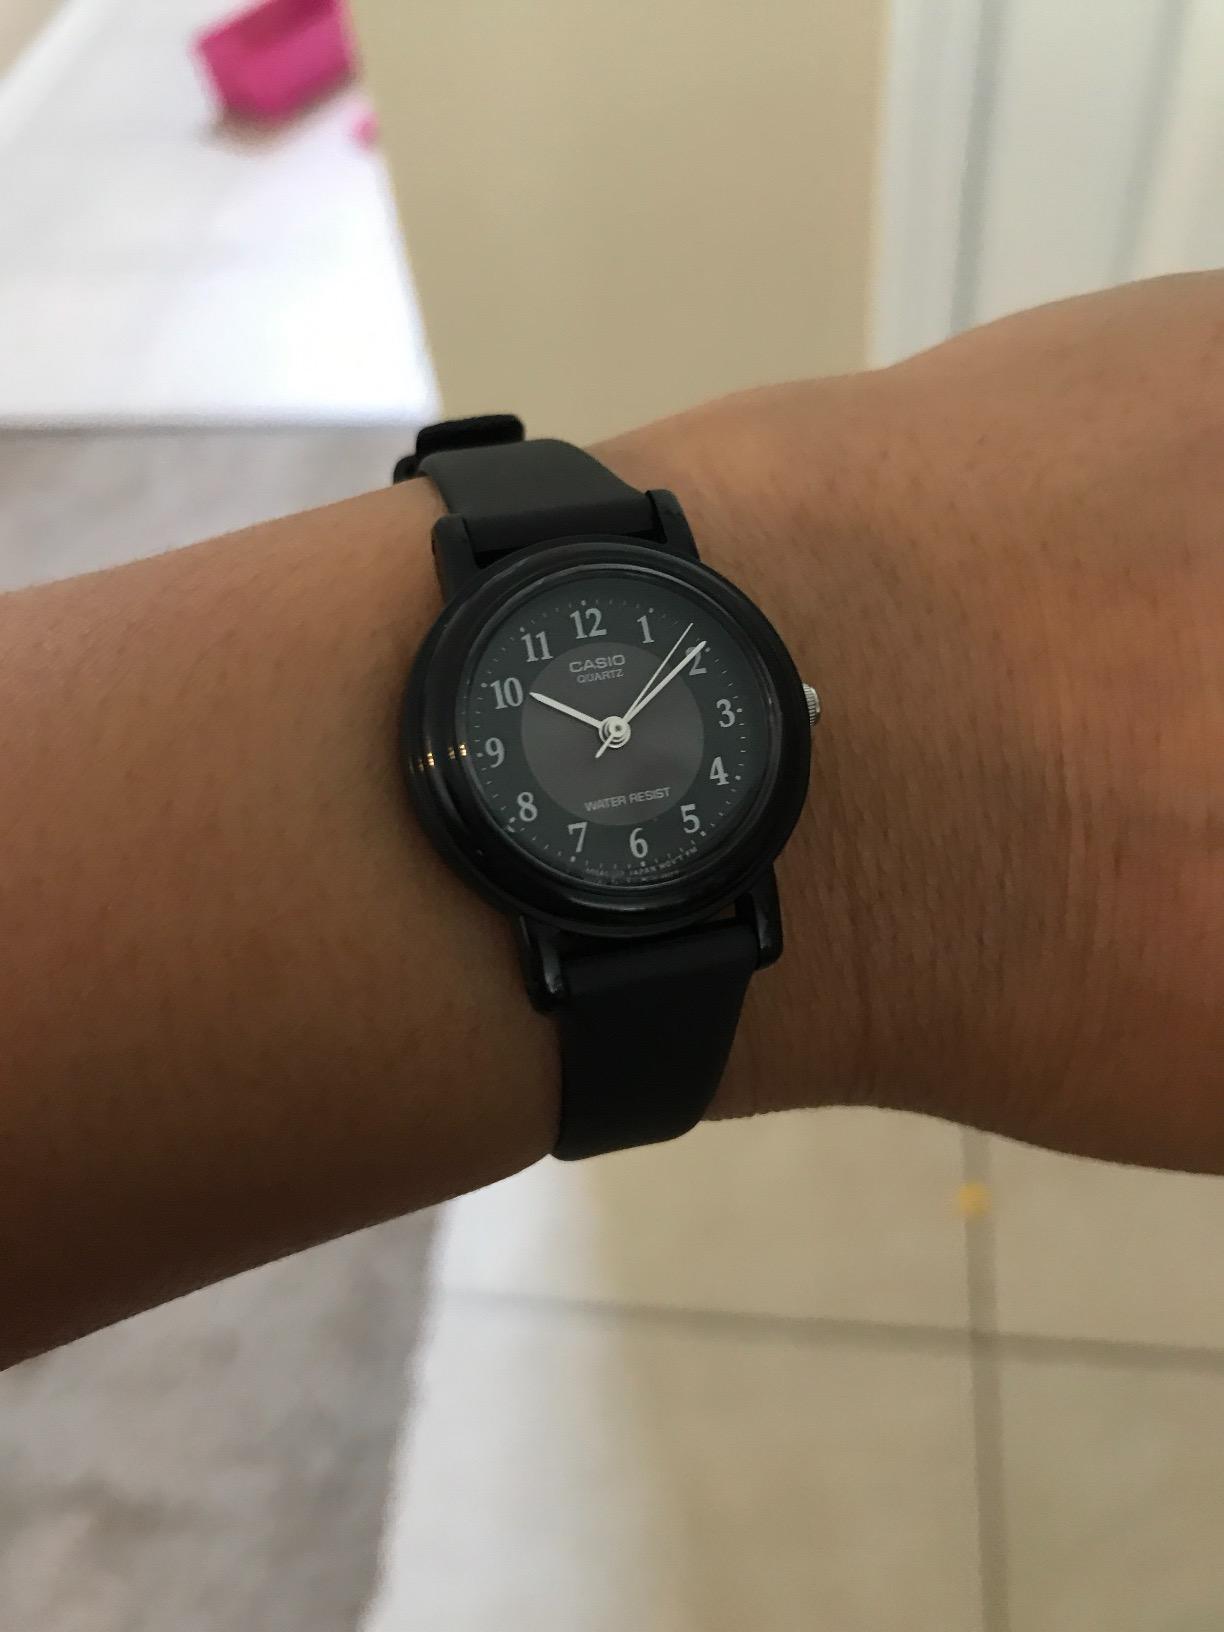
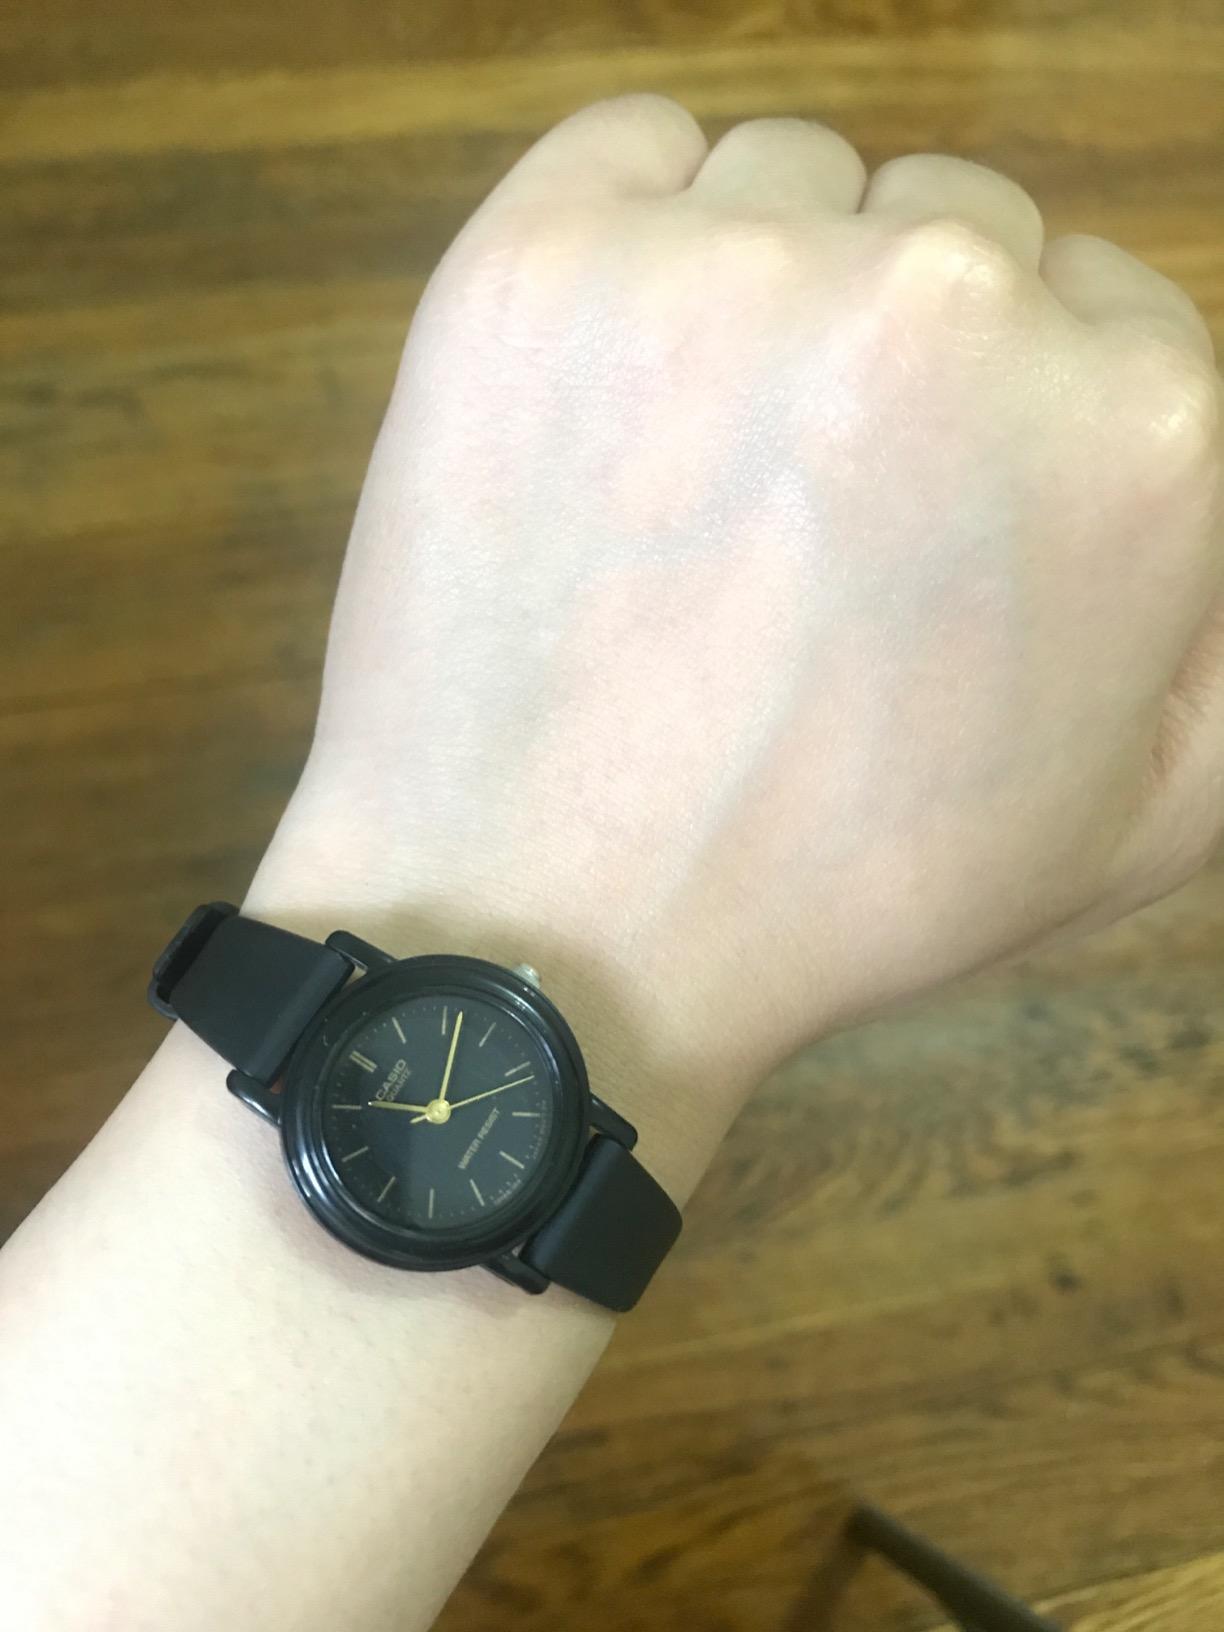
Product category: accessories_watch
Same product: no